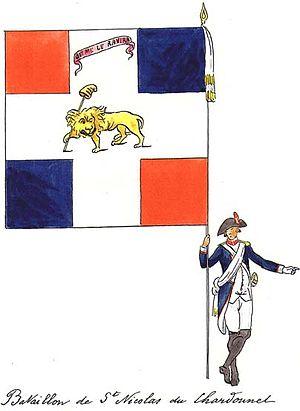
Dans le cours de l'année 1791, une coalition se forme contre la France alors en pleine Révolution. L’émigration se renforce de plus en plus. Le roi et sa cour se disposent à fuir. Les frontières de la France sont menacées. Conformément à l'article 14 de la loi du 15 juin 1791, un registre est ouvert, dans chaque district, pour l'inscription des Volontaires nationaux appelés à la défense du territoire.